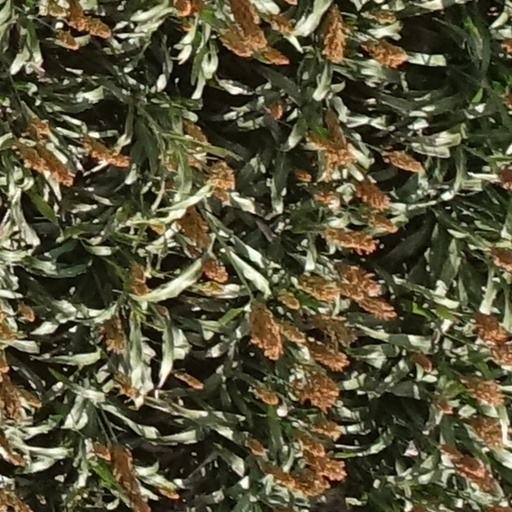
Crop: sorghum